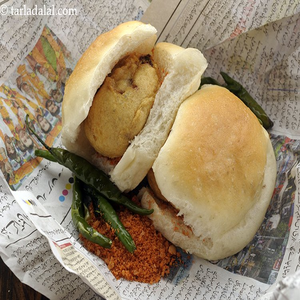
Dish: vadapav